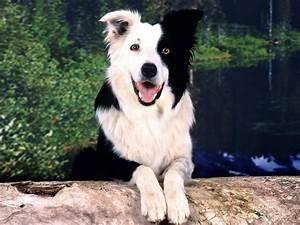
dog